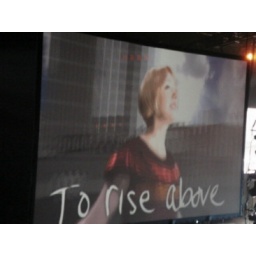
A quick scene from the music video playing on the large screen at the Blue Man Group show in Youngstown